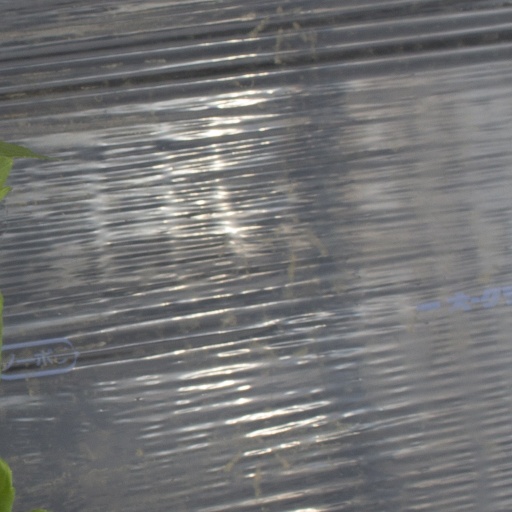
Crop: Jerusalem artichoke